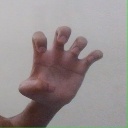
अक्षर: झ